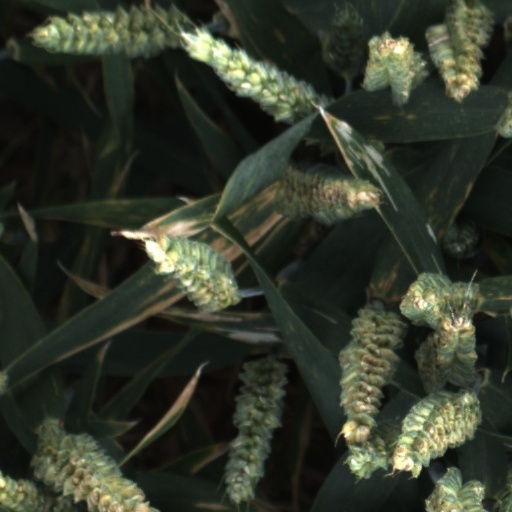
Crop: wheat